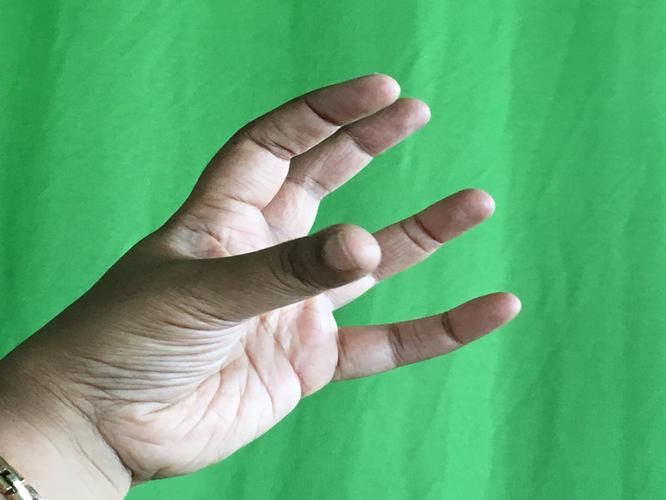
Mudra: Padmakosha
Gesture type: single_hand